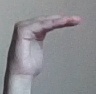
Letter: haa